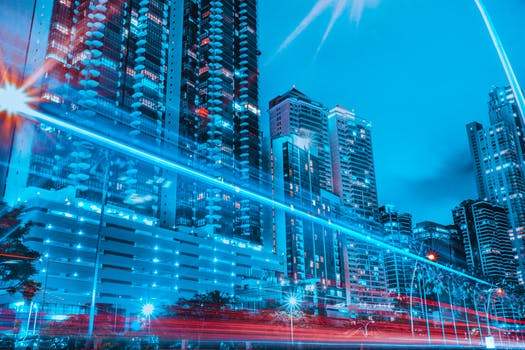
Label: No Watermark